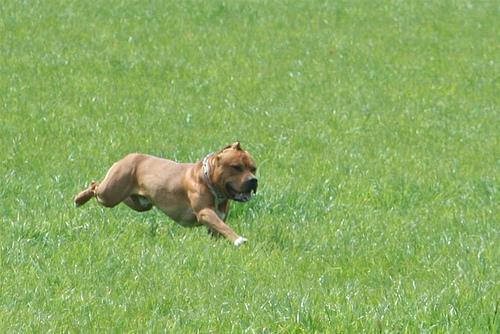
Staffordshire_bullterrier